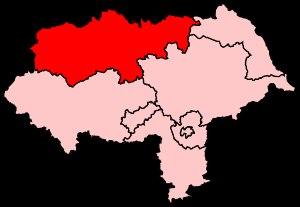
La circonscription de Richmond (Yorks) est une circonscription électorale britannique. Située dans le Yorkshire du Nord, elle couvre le district du Richmondshire et la partie nord de celui de Hambleton.